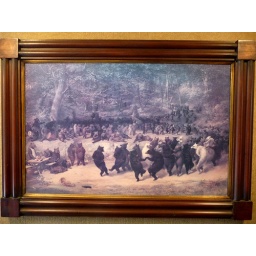
The now-famous painting of the dancing bears. (My two favorite bears are the brown casual guys standing by the picnic bench.)